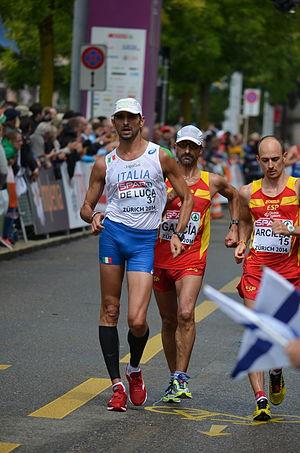
Marco De Luca est un athlète italien, spécialiste de la marche.